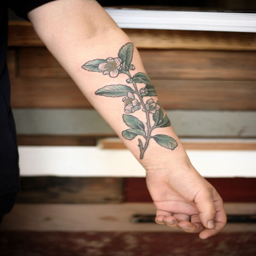
this is so close to what i want !